Columbia River

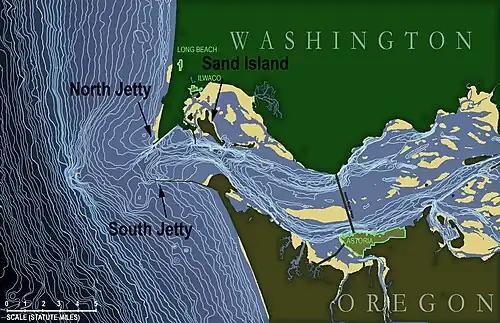
Bathymetric map of the mouth of the Columbia River

With an average flow at the mouth of about , the Columbia is the largest river by discharge flowing into the Pacific from the Americas and is the fourth-largest by volume in the U.S. The average flow where the river crosses the international border between Canada and the United States is from a drainage basin of . This amounts to about 15 percent of the entire Columbia watershed. The Columbia's highest recorded flow, measured at The Dalles, was in June 1894, before the river was dammed. The lowest flow recorded at The Dalles was on April 16, 1968, and was caused by the initial closure of the John Day Dam, upstream. The Dalles is about from the mouth; the river at this point drains about or about 91 percent of the total watershed. Flow rates on the Columbia are affected by many large upstream reservoirs, many diversions for irrigation, and, on the lower stretches, reverse flow from the tides of the Pacific Ocean. The National Ocean Service observes water levels at six tide gauges and issues tide forecasts for twenty-two additional locations along the river between the entrance at the North Jetty and the base of Bonneville Dam, its head of tide.